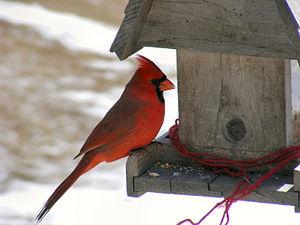
Une mangeoire à oiseaux est un dispositif installé à l'extérieur et qui contient de la nourriture destinée aux oiseaux sauvages. À l'origine, l'intention de cette activité était de suppléer le manque de nourriture pendant la saison hivernale. Les mangeoires procurent aux oiseaux une autre source de nourriture à une période où la neige et le froid rendent plus difficile l'accès aux aliments naturellement accessibles. Nourrir les oiseaux sauvages à l'aide de mangeoires est une activité répandue dans beaucoup de pays d'occident.